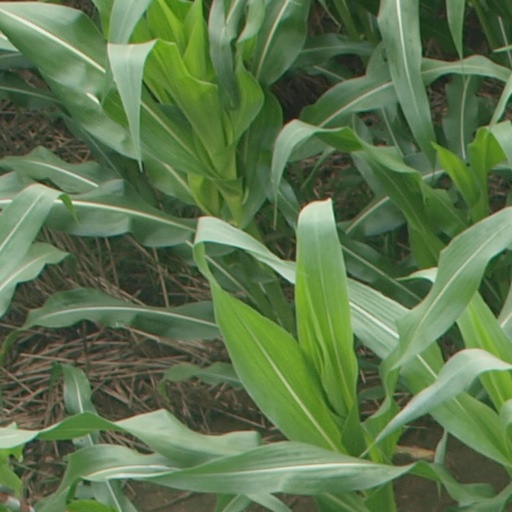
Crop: maize; corn